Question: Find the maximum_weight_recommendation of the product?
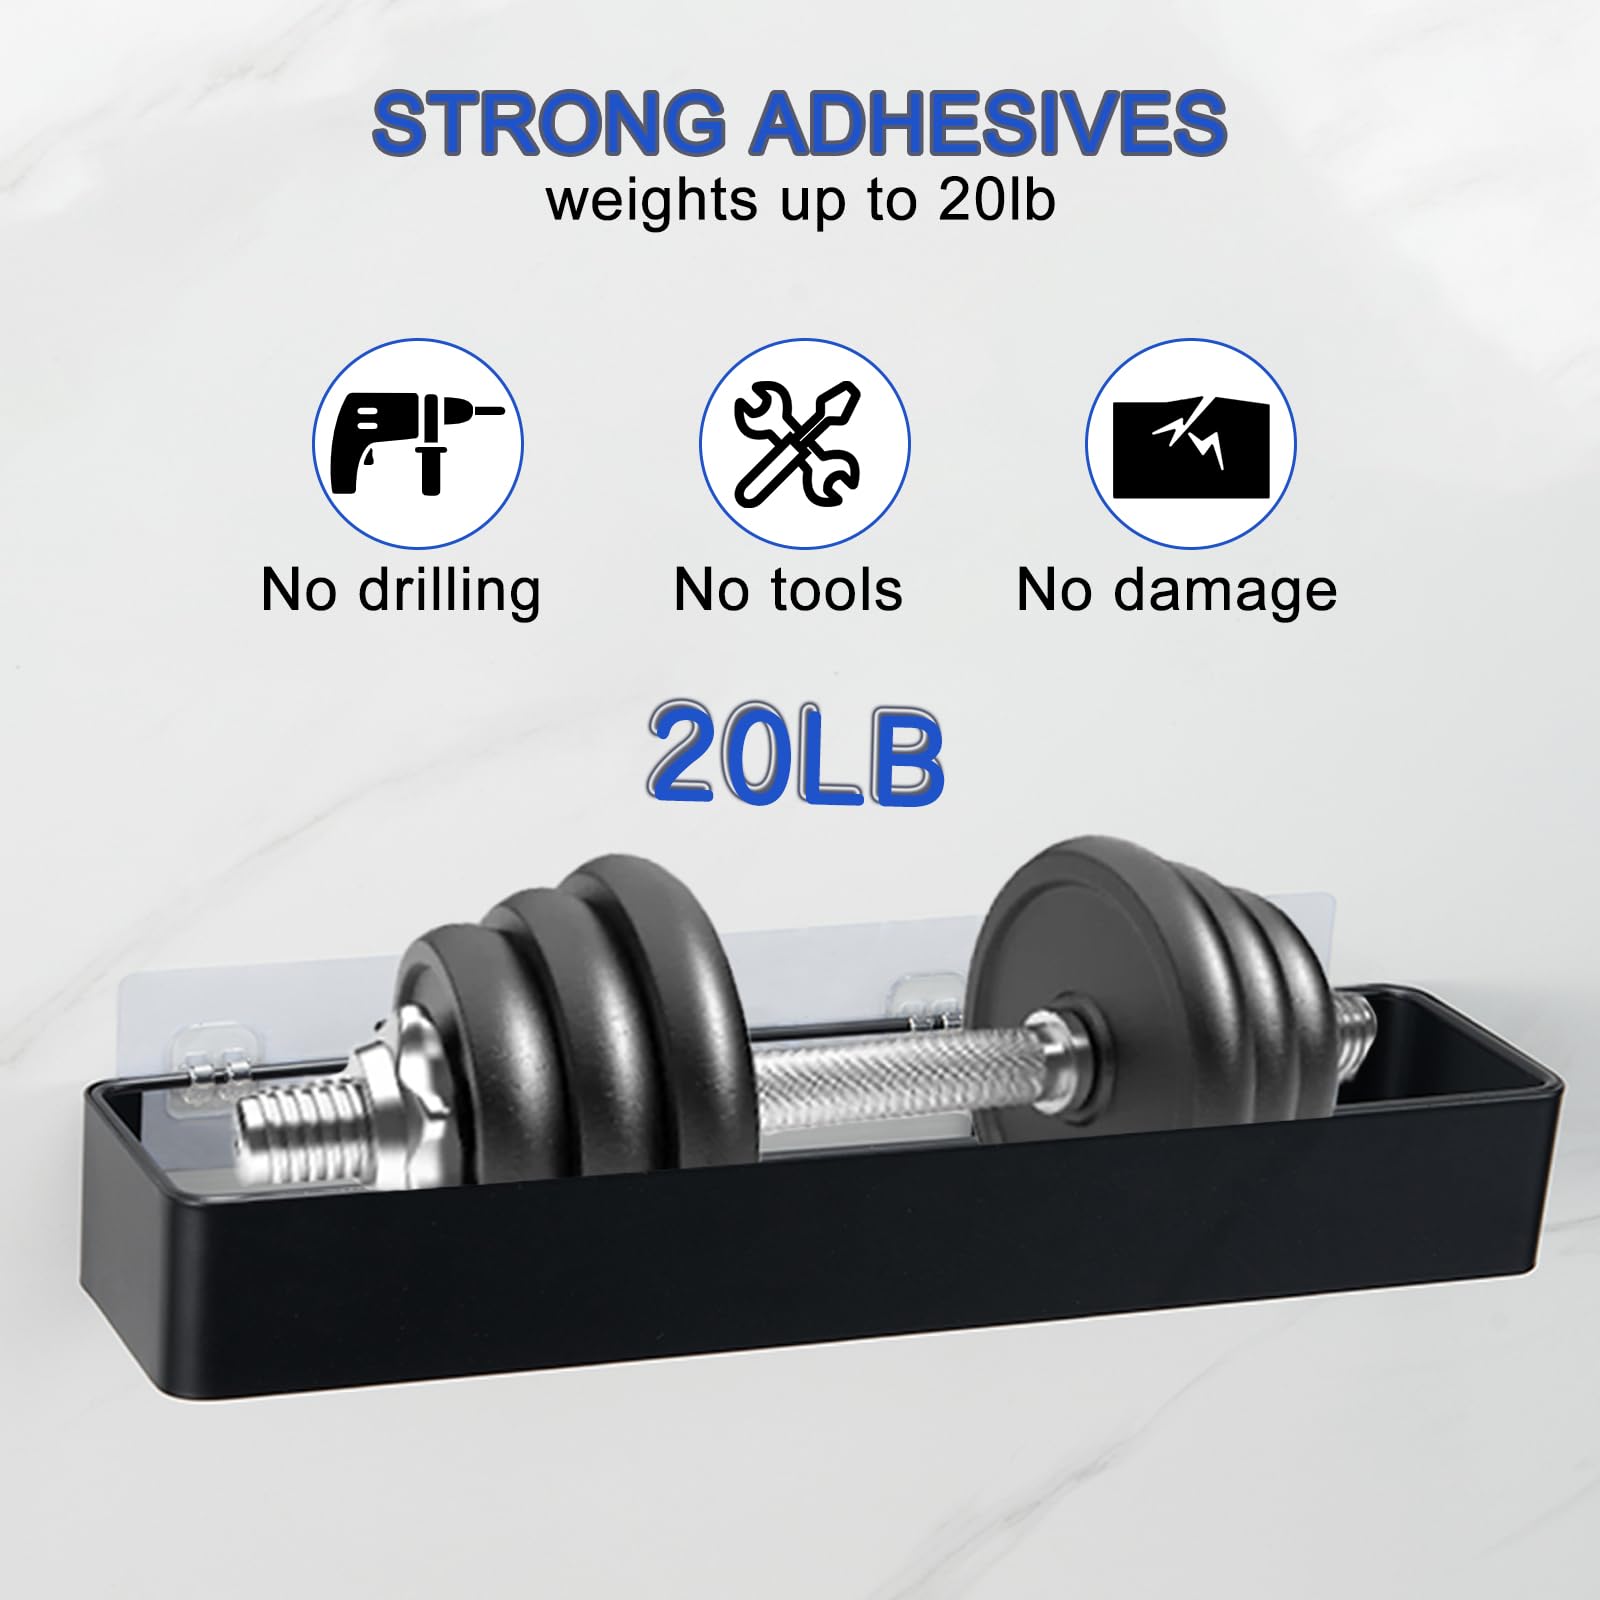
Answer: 20.0 pound